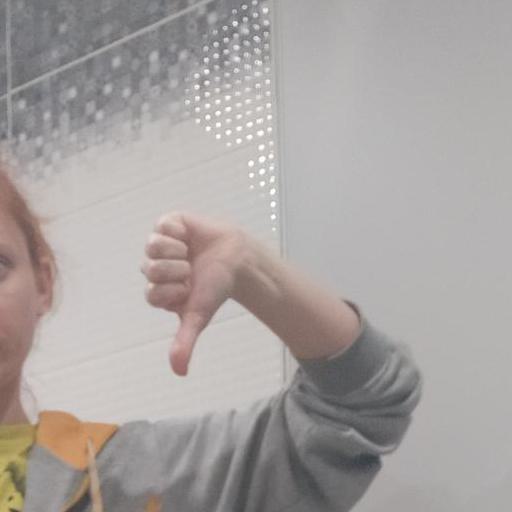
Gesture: dislike